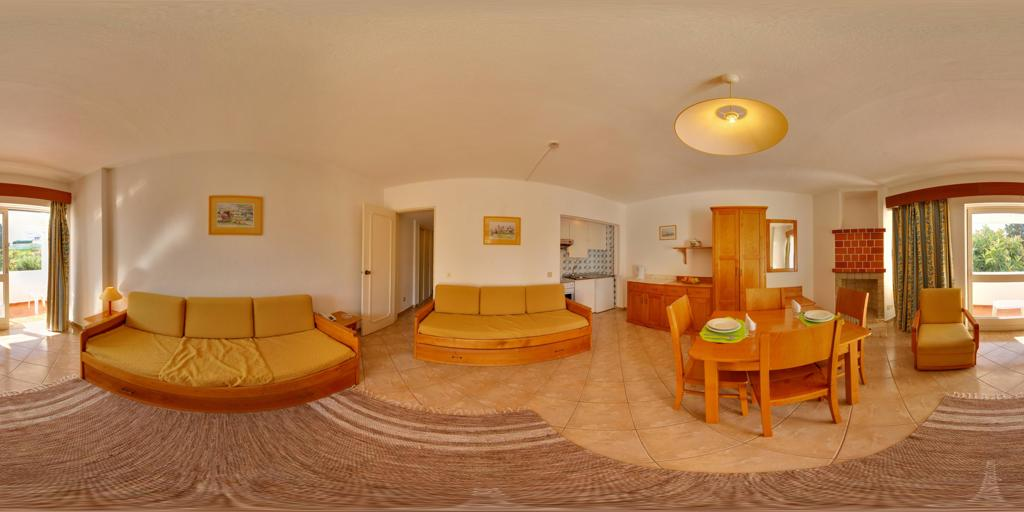
Referred object: the small framed painting above the left sofa

Referred object: the round yellow ceiling lamp